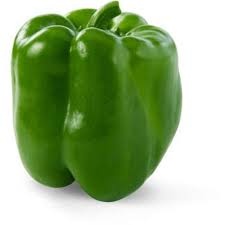
Label: capsicum